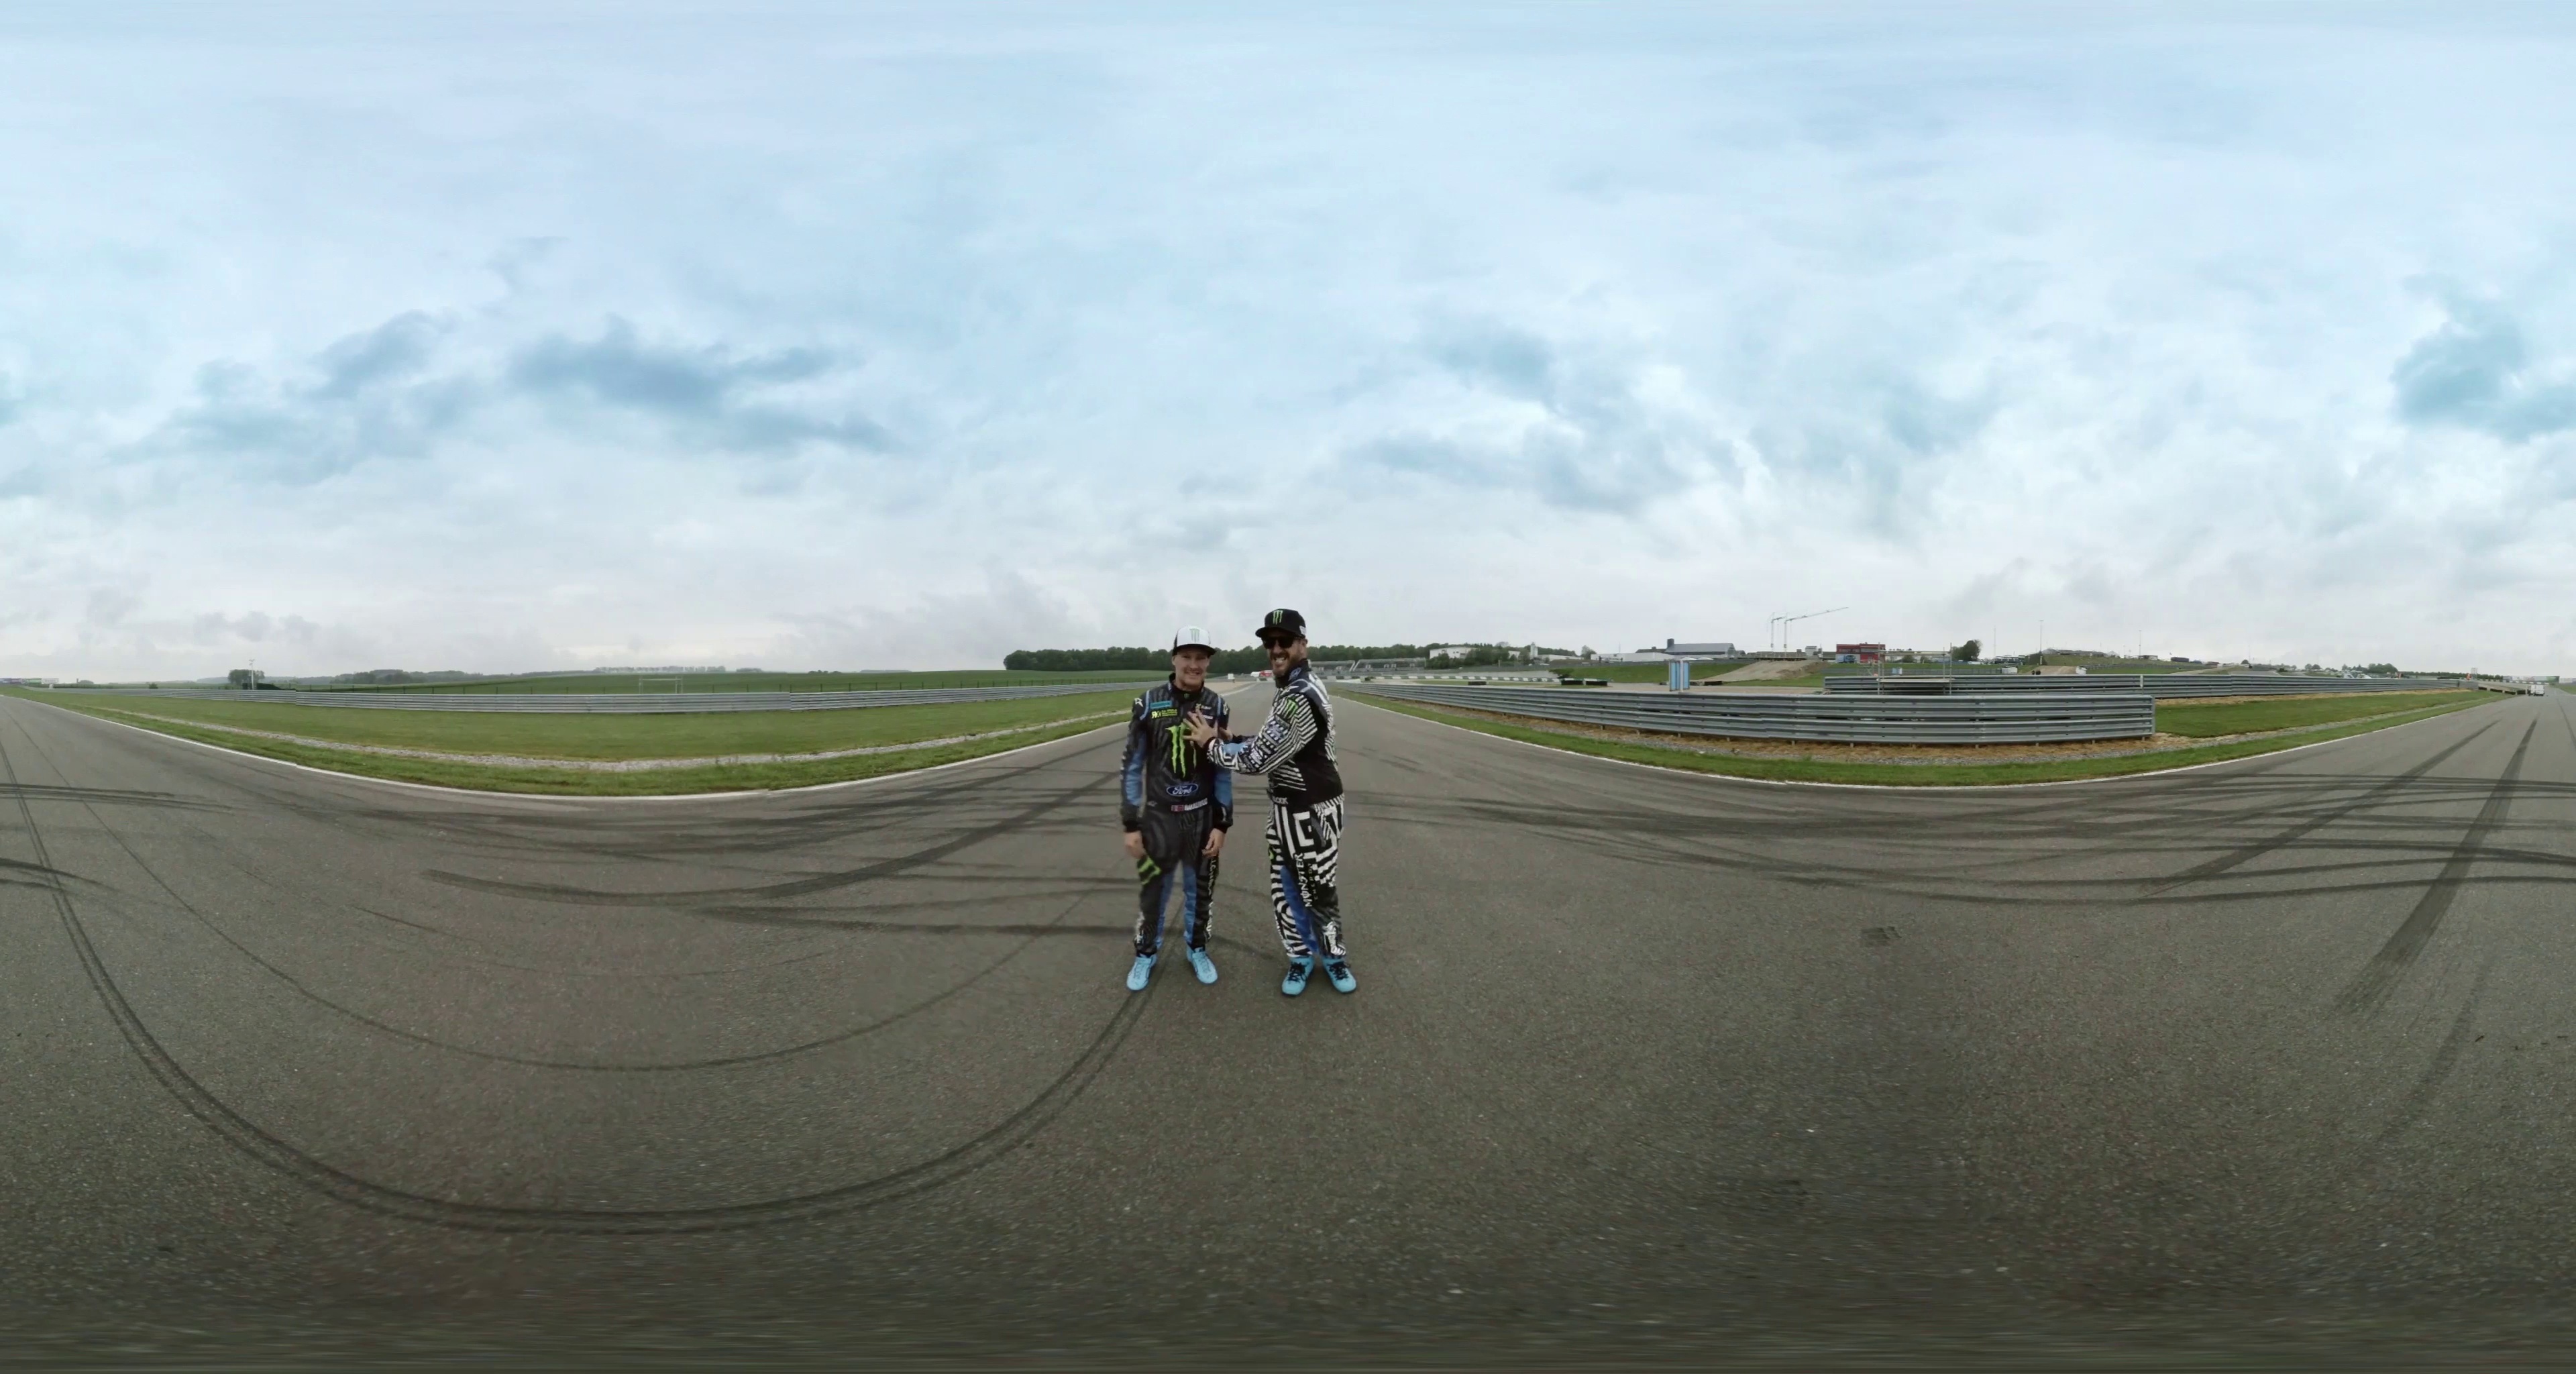
Referred object: the person in a black suit

Referred object: the person in a black-and-white patterned racing suit